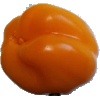
Label: yellow_pepper